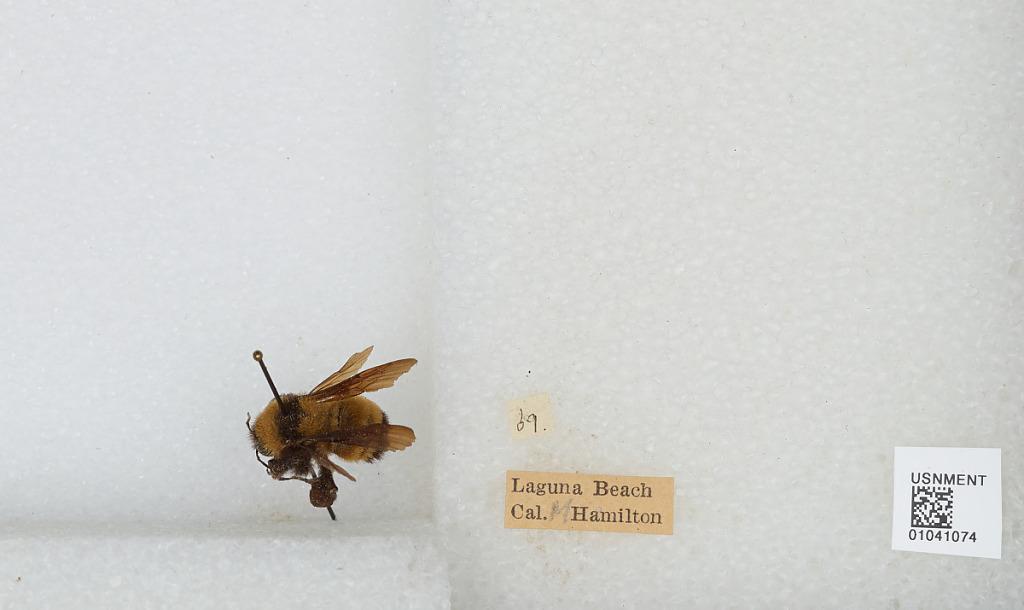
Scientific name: Bombus sp.
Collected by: M. Hamilton
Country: United States
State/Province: California
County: Orange
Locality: Laguna Beach
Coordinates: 33.5314, -117.769